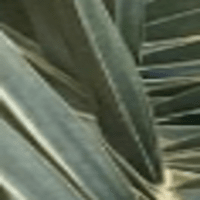
Label: Healthy sample